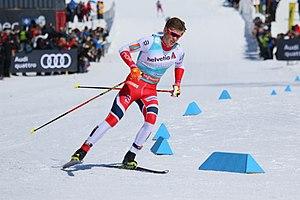
Johannes Høsflot Klæbo, 2017 Ski Tour Canada, Ville de Québec